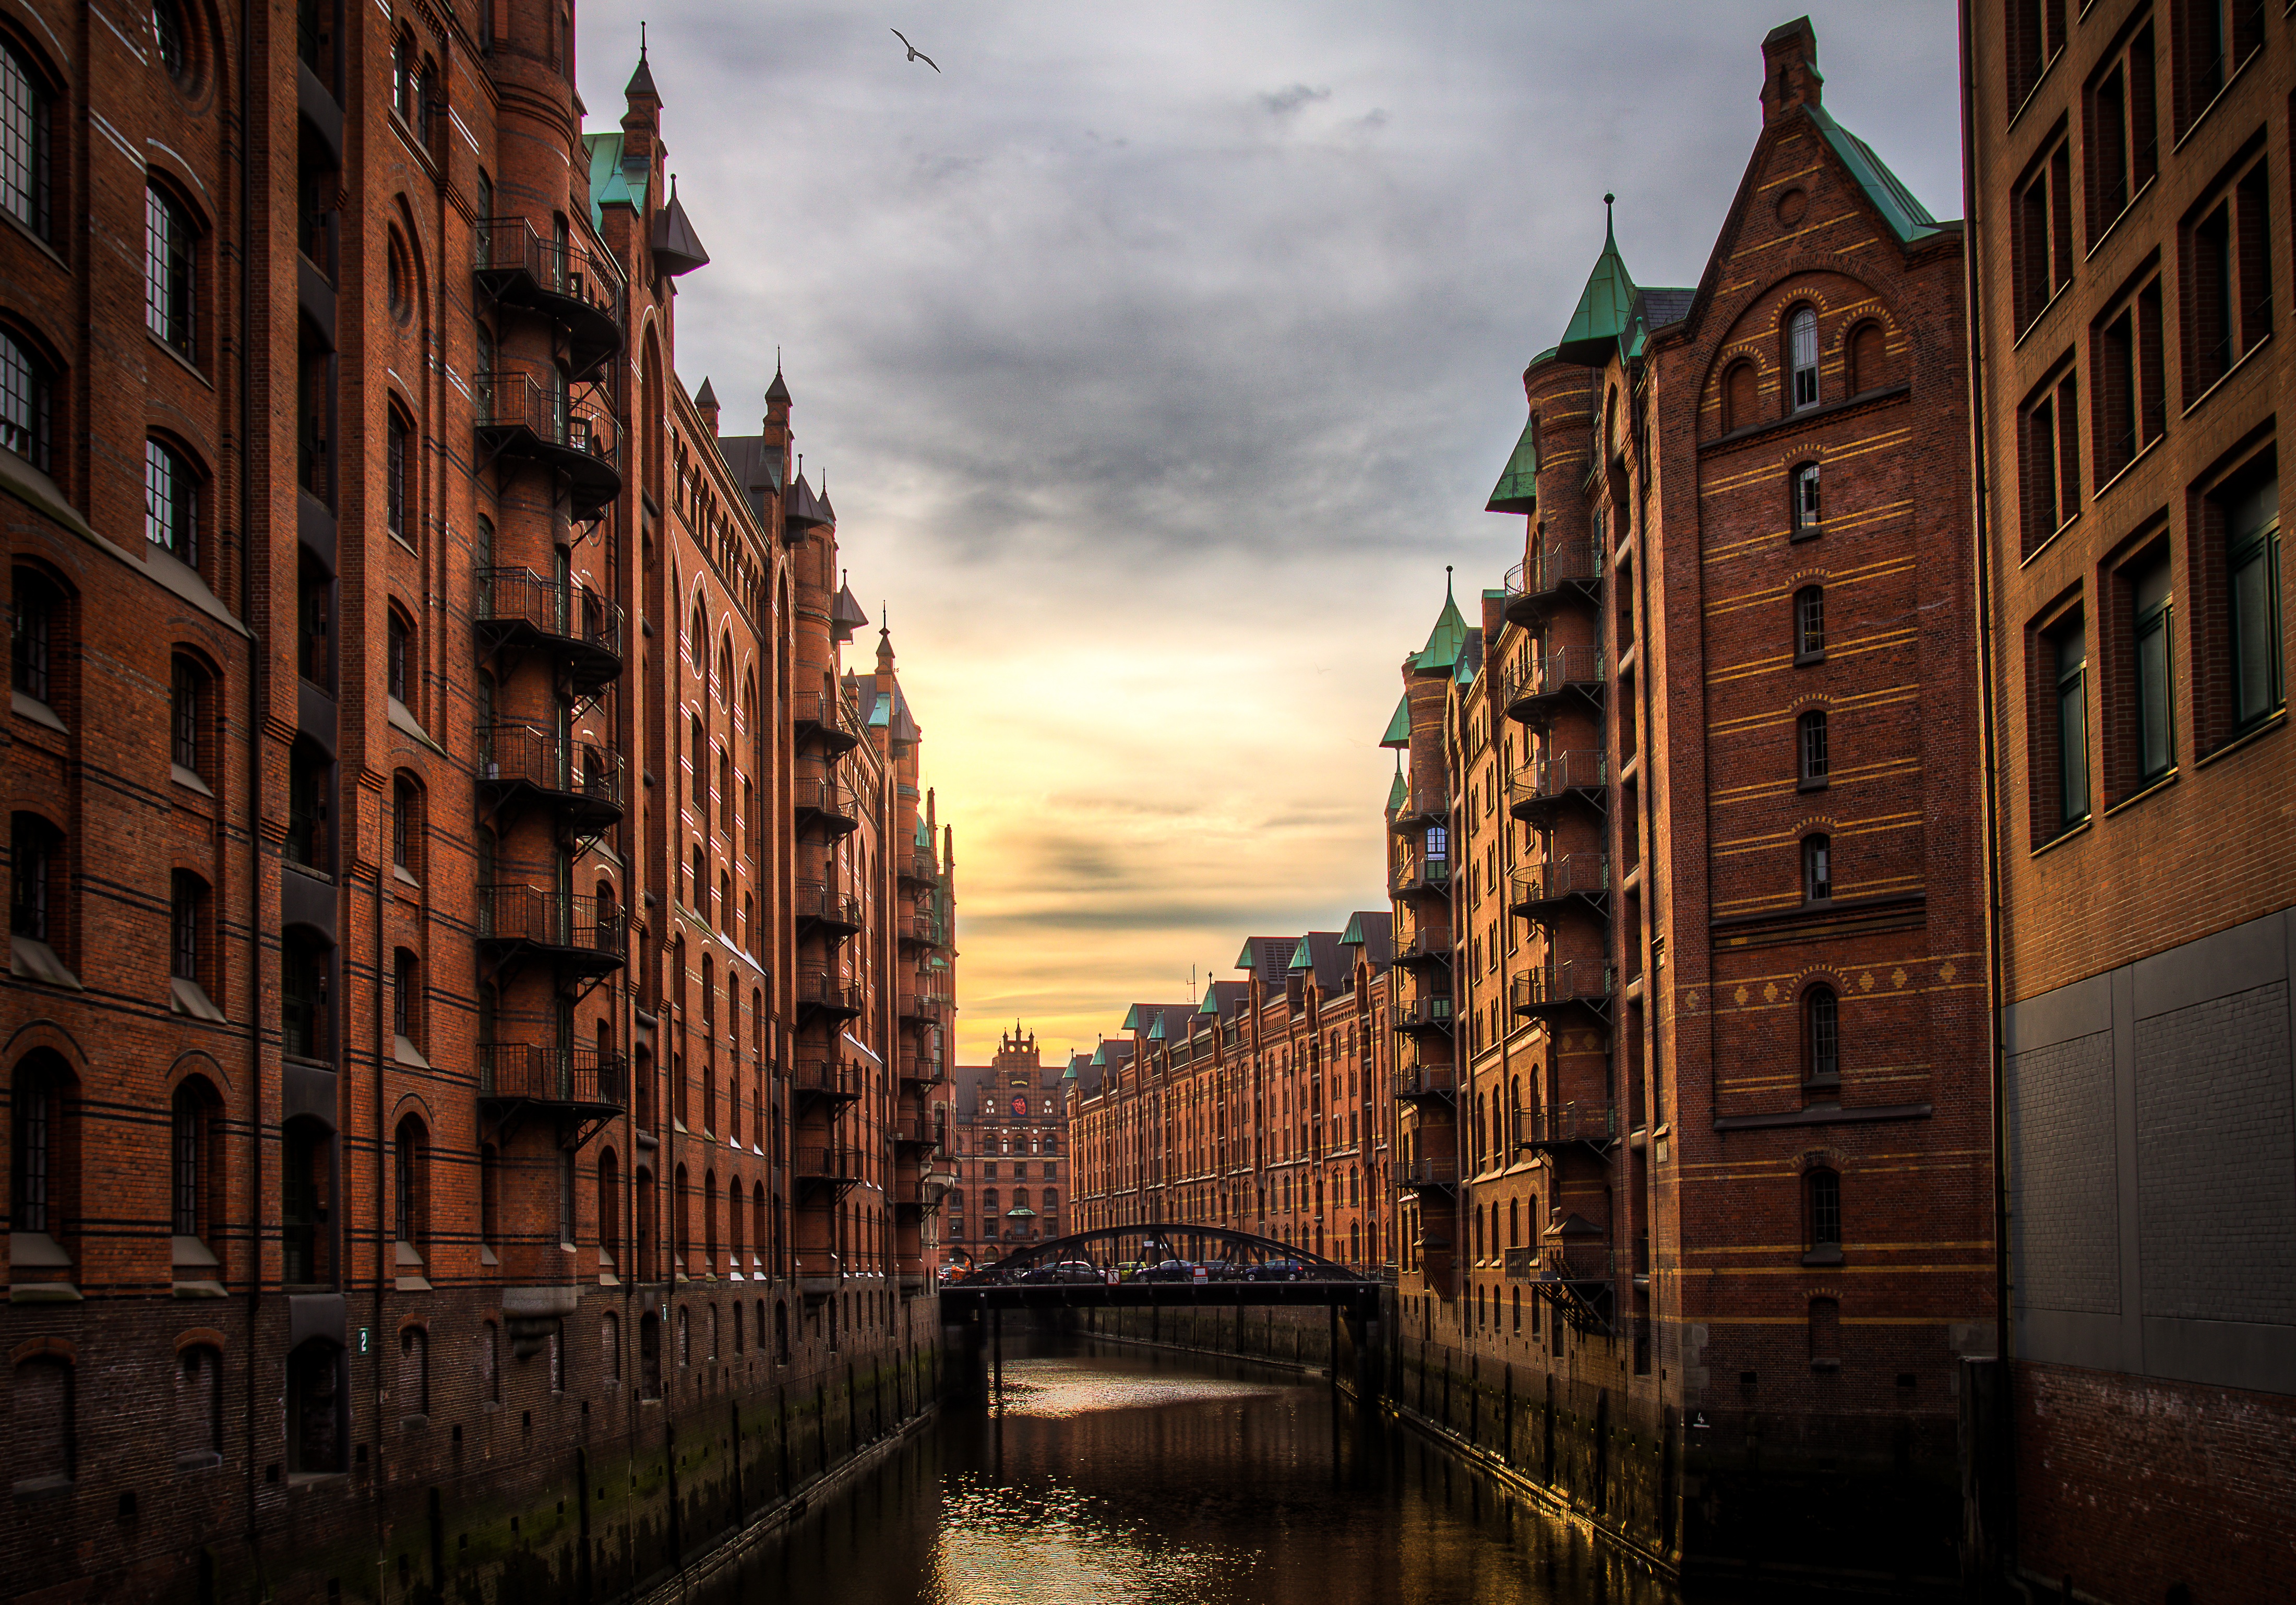
architecture, road, street, night, morning, town, alley, city, canal, cityscape, downtown, dusk, evening, reflection, waterway, infrastructure, urban area, geographical feature, human settlement